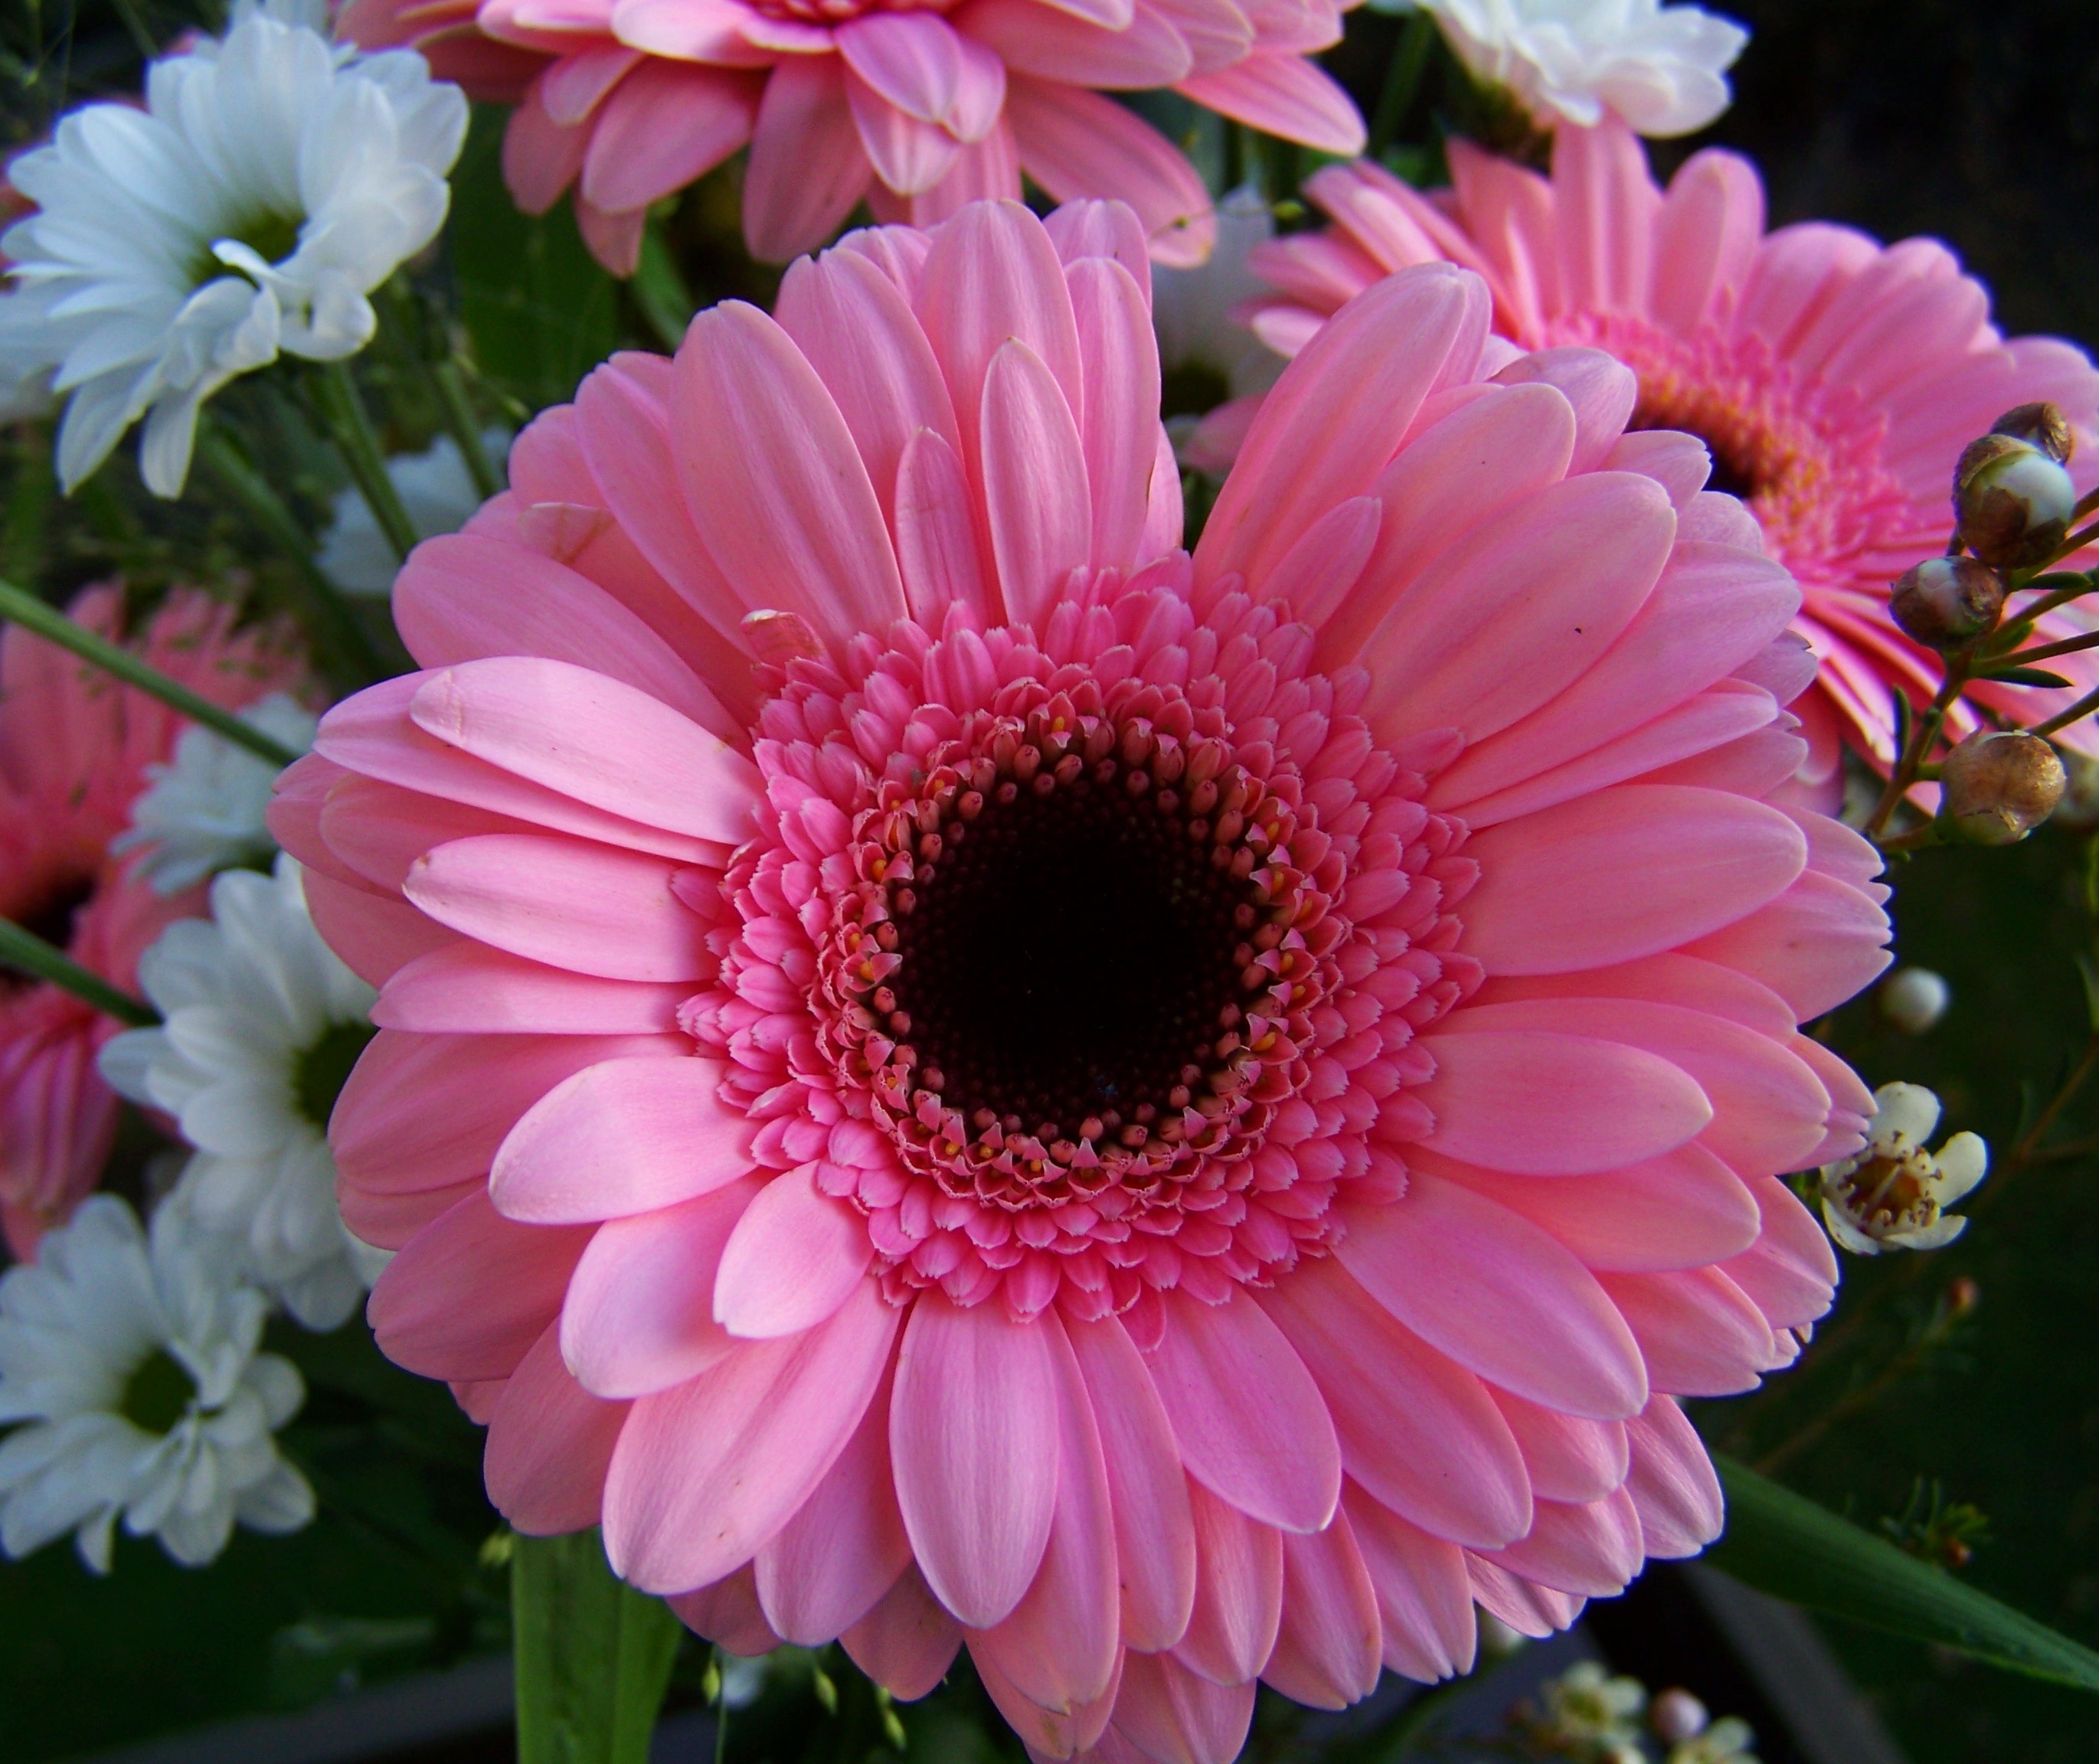
plant, flower, petal, pink, cut flower, gerbera, floristry, pink flower, flowering plant, daisy family, city car, flower bouquet, asterales, annual plant, land plant